Alexander Murray Drennan

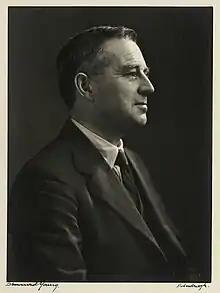
Portrait of Alexander Murray Drennan

Alexander Murray Drennan FRSE FRCPE (4 January 1884 – 29 February 1984) was a Scottish pathologist. In the First World War, he promoted the widespread use of Edinburgh University Solution (sold under the brand name of Eusol).